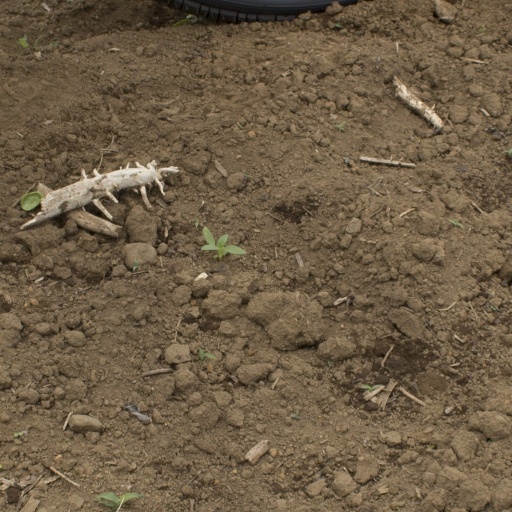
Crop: Jerusalem artichoke